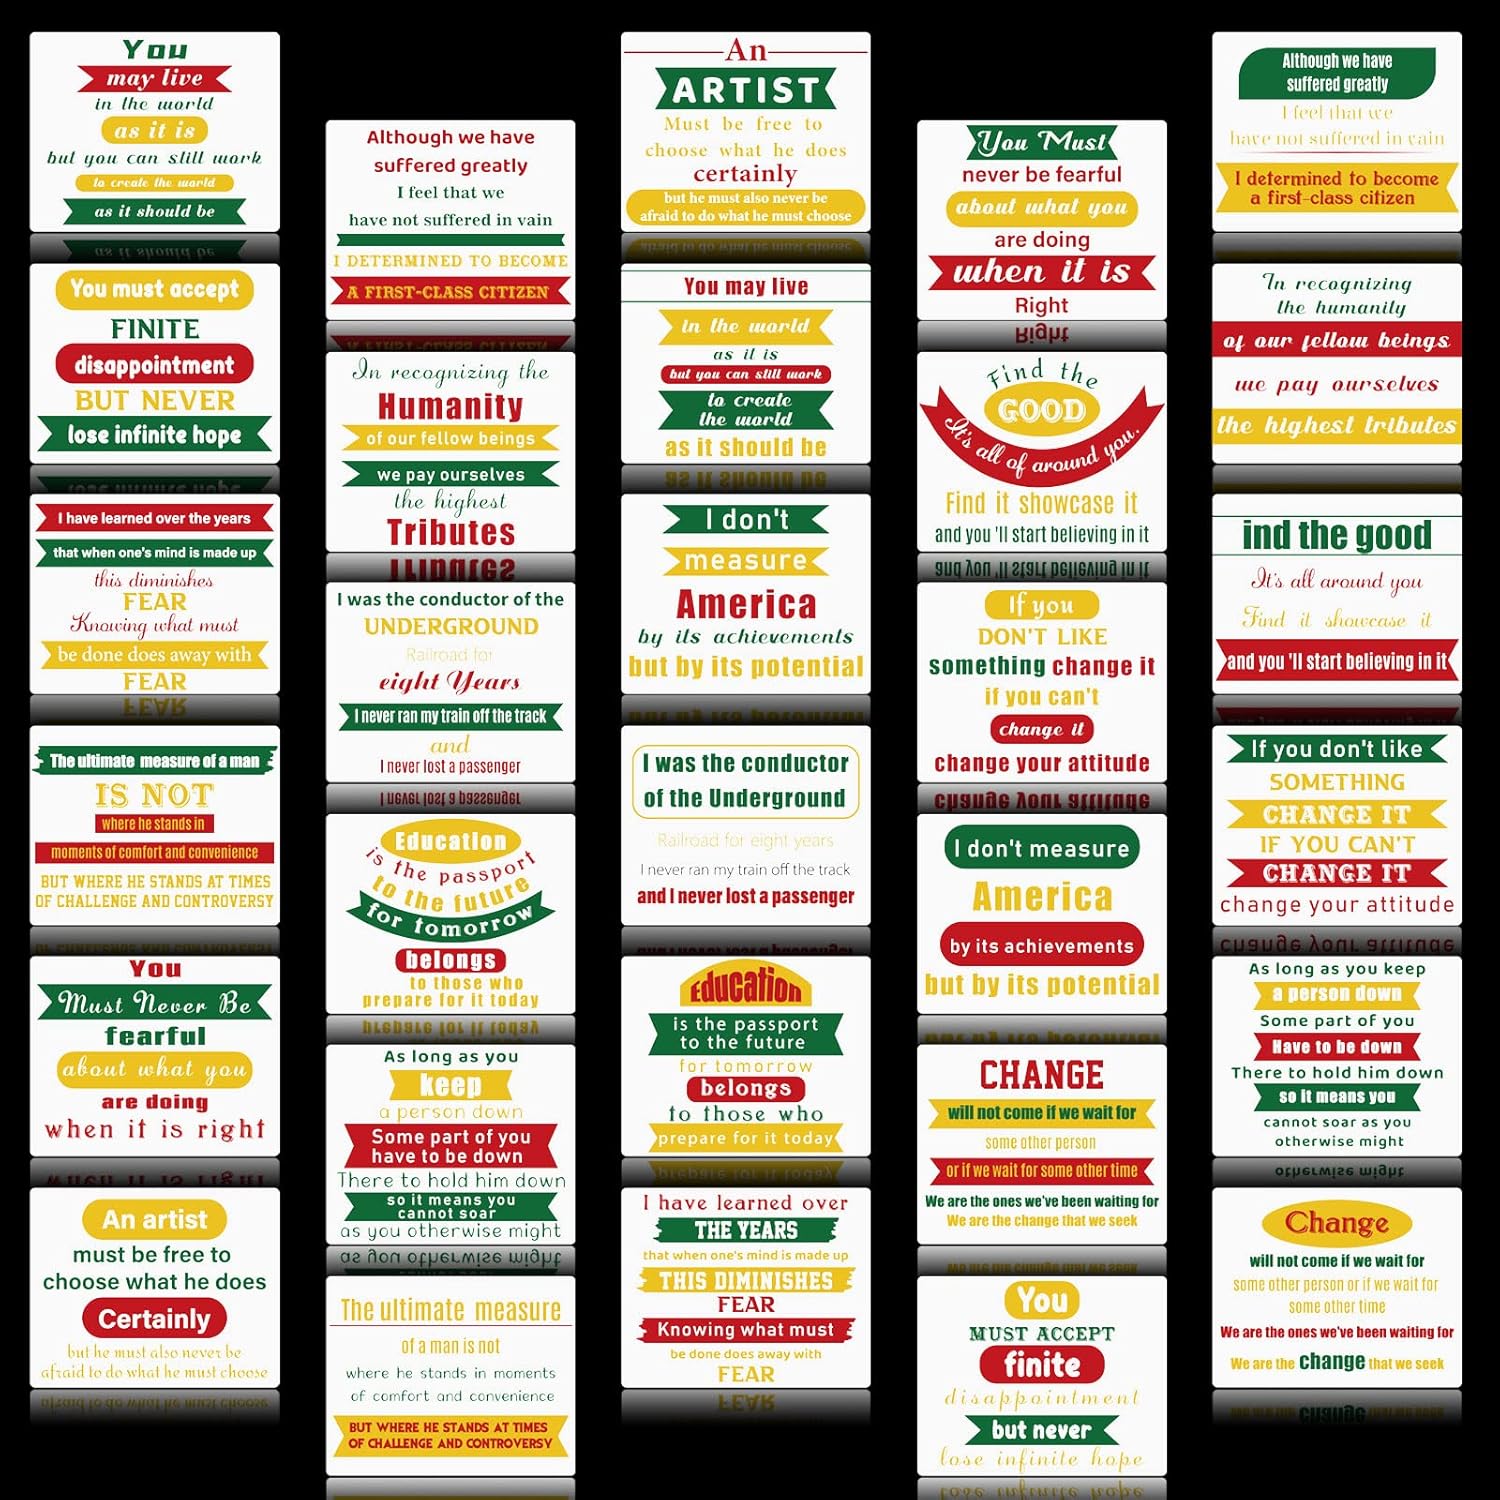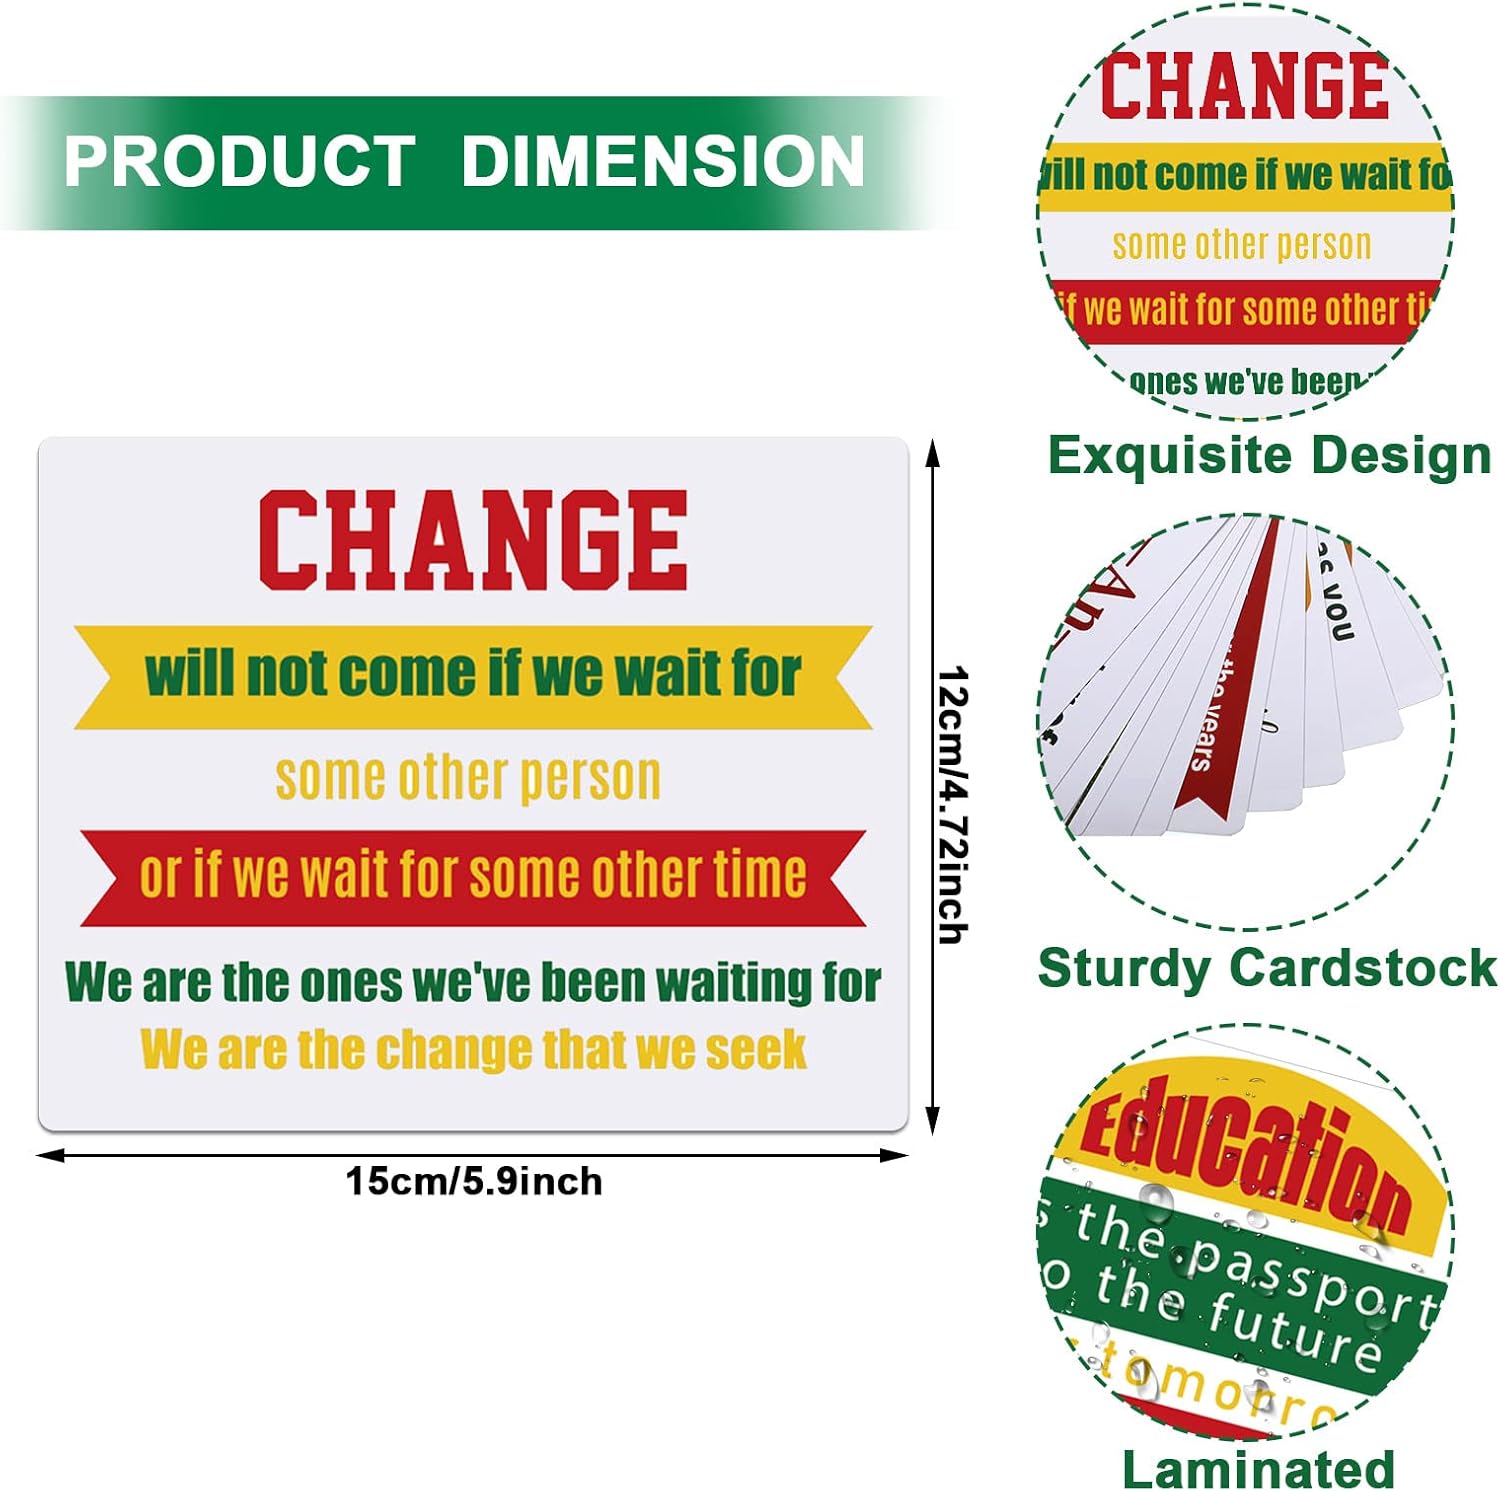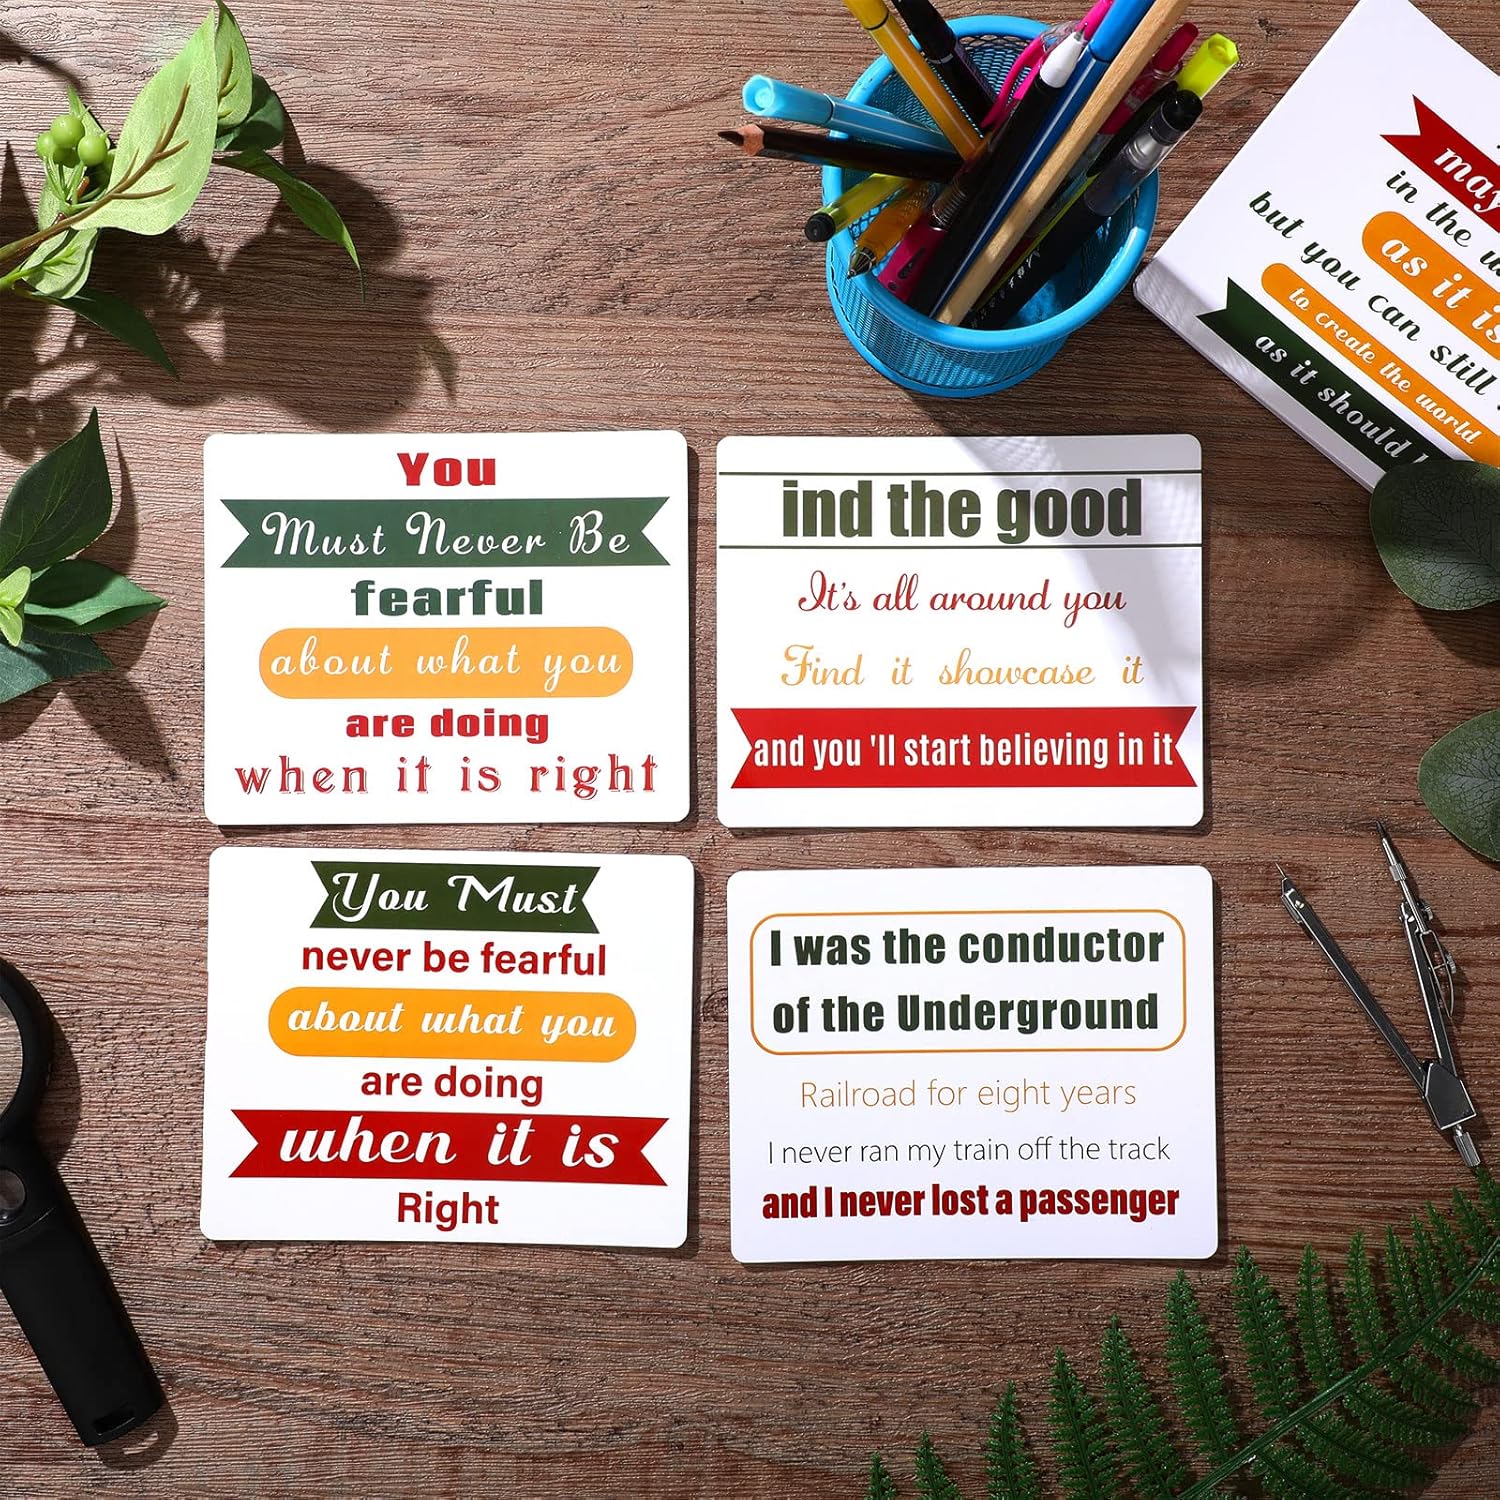
Tinlade 30 Pieces Black History Quote Bulletin Board Set Black Americans Accents Black History Month Classroom Home Civil Rights Quote Posters Cards
Category: Office Products
Features:  Nurture confidence: The inspirational quotes will nurture your self confidence and bring positive vibes into your life that will help you make progress. These posters are for kids. With these posters inside classrooms, you can reinforce a growing mindset and inspire a positive drive for success.  Applicable place: This black history events accent card will inspire and motivate people of all ages alike. They can be applied to decorate your classroom, study, gym or kids' bedroom, bringing in a good perspective and inspiration to your day. Hang these posters at your home, bedroom, cubicle, home gym, living area, office decor, dormitory, classroom, gym, hockey, baseball, ski, training, goal setting, weight lifting, football, workout exercise, body building and more.  Specifications: Quantity: 35 pieces Color: as the picture shown Size: Black history events accent card: about 15 x 12 cm/ 5.91 x 4.72 inches Material: paper card, glue point dots  Package includes: 30 x Black history events accent card 5 x Glue point dots  Notes: Manual measurement, please allow slight errors on size. The colors may exist slight differences due to different screens.
Features: Package Content: you will receive 30 pieces of the black history quote posters cards in 30 styles, 1 piece for each style, equipped with 5 pieces of glue point dots, enough to meet your various needs, or you can share them with friends and family | Suitable Dimension: this black history events accent card is about 15 x 12 cm/ 5.91 x 4.72 inches, suitable sizes are easy for your carrying; It is nice to work as a helper to reflect on the positive things in life and a good way to start fresh with a positive attitude; The inspirational quotes from Mahatma Gandhi will always keep you motivated and spread positive vibes around | Materials: the black history quote posters card come printed on card stocks and are suitable for paste directly on the walls; They also look exquisite in frames and can make distinctive wall art; These inspirational wall arts will make your place vibrant and lively; Each poster card is not easy to fade or tear up, and created with good material that will serve you a long time | Applicable Place: this black history events accent card will inspire and motivate people of all ages alike; They can be applied to decorate your classroom, study, gym or kids' bedroom, bringing in a good perspective and inspiration to your day; Hang these posters at your home, bedroom, cubicle, home gym, living area, office decor, dormitory, classroom, gym, hockey, baseball, ski, training, goal setting, weight lifting, football, workout exercise, body building and more | Nurture Confidence: the inspirational quotes will nurture your self confidence and bring positive vibes into your life that will help you make progress; These posters are for kids; With these posters inside classrooms, you can reinforce a growing mindset and inspire a positive drive for success